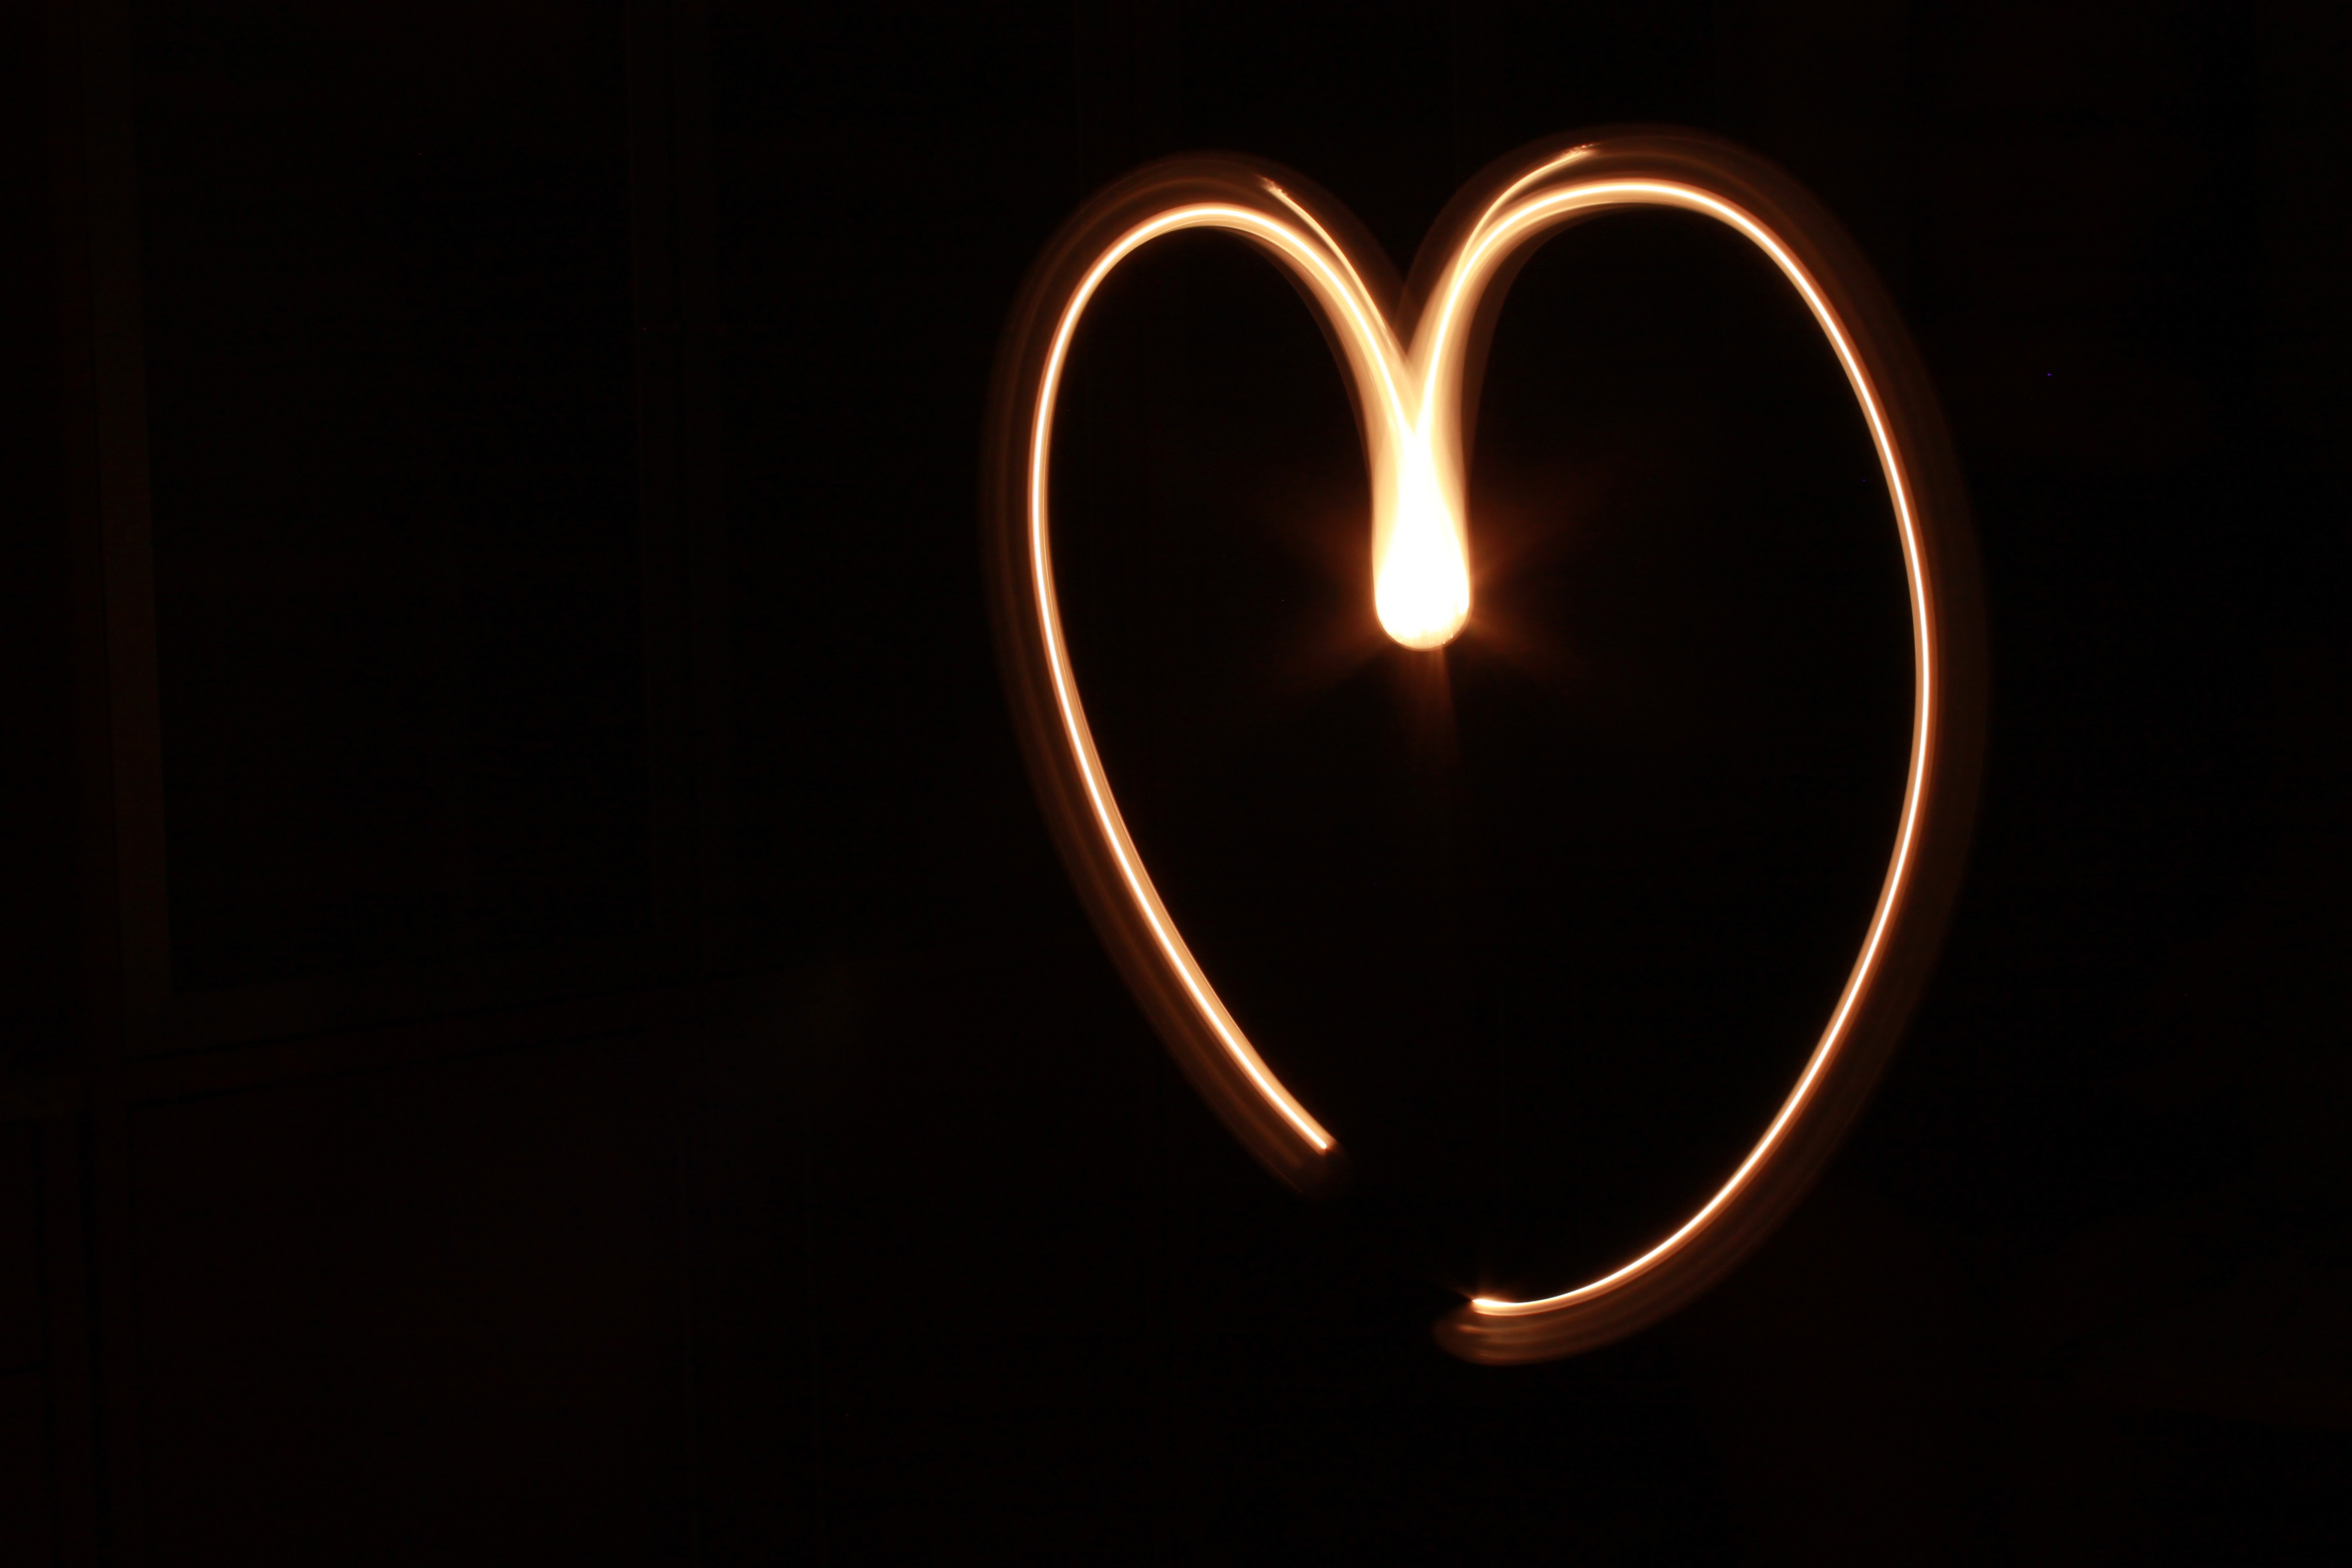
light, number, sparkler, love, heart, symbol, paint, darkness, black, lighting, circle, font, organ, poi, computer wallpaper